Bardonecchia

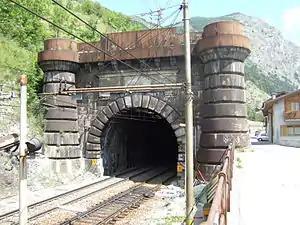
The entrance to the railway tunnel

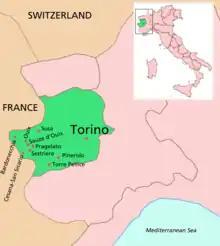
Location of the town shown on the map

The town, which is located about from Turin at the intersection of four valleys, is surrounded by mountains, including several whose peaks surpass .